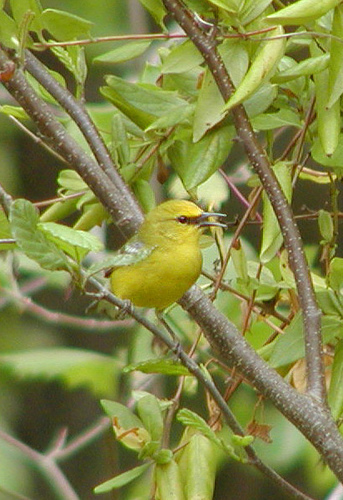
this little bird has a yellow belly and breast with a dark superciliary and wingbars.
a small, colorful bird that is covered in yellow feathers except for a small patch on its supercillary which is reddish-brown.
a tiny green bird with a black bill and lime green wings.
a small bird with a very slightly curved beak, a brown streak on its superciliary, the rest of its body is a yellow color with slight green.
this bird is small and yellow, with a large, sharp bill
this particular bird has a yellow body and a black bill
this small bird has a thin, curved bill, brown tarsus and feet, and yellow plumage covering its body.
this bird is yellow in color, with a black beak.
this small bird has a yellow crown as well as a yellow belly
this colorful little bird is yellow all over has brown eyes ring long bill
Species: Blue Winged Warbler